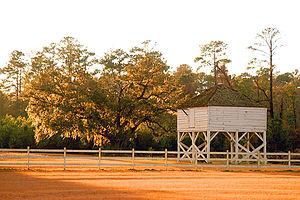
Les granges de vannage étaient communes en Caroline du Sud dans les plantations de riz avant la guerre de Sécession. Une grange de vannage se compose d'un grand hangar monté sur de hauts poteaux avec un trou dans le sol. Brut, le riz décortiqué était emporté dans la grange par les travailleurs, puis le grain était forcé à passer par la petite ouverture. Alors le grain chutait au sol, la balle indésirable et plus légère était emporté par le vent, laissant un tas de grains de riz triés directement sous la grange de vannage. Le grain trié était ensuite emballé dans des tonneaux et transporté sur la rivière jusqu'aux villes portuaires pour la distribution.